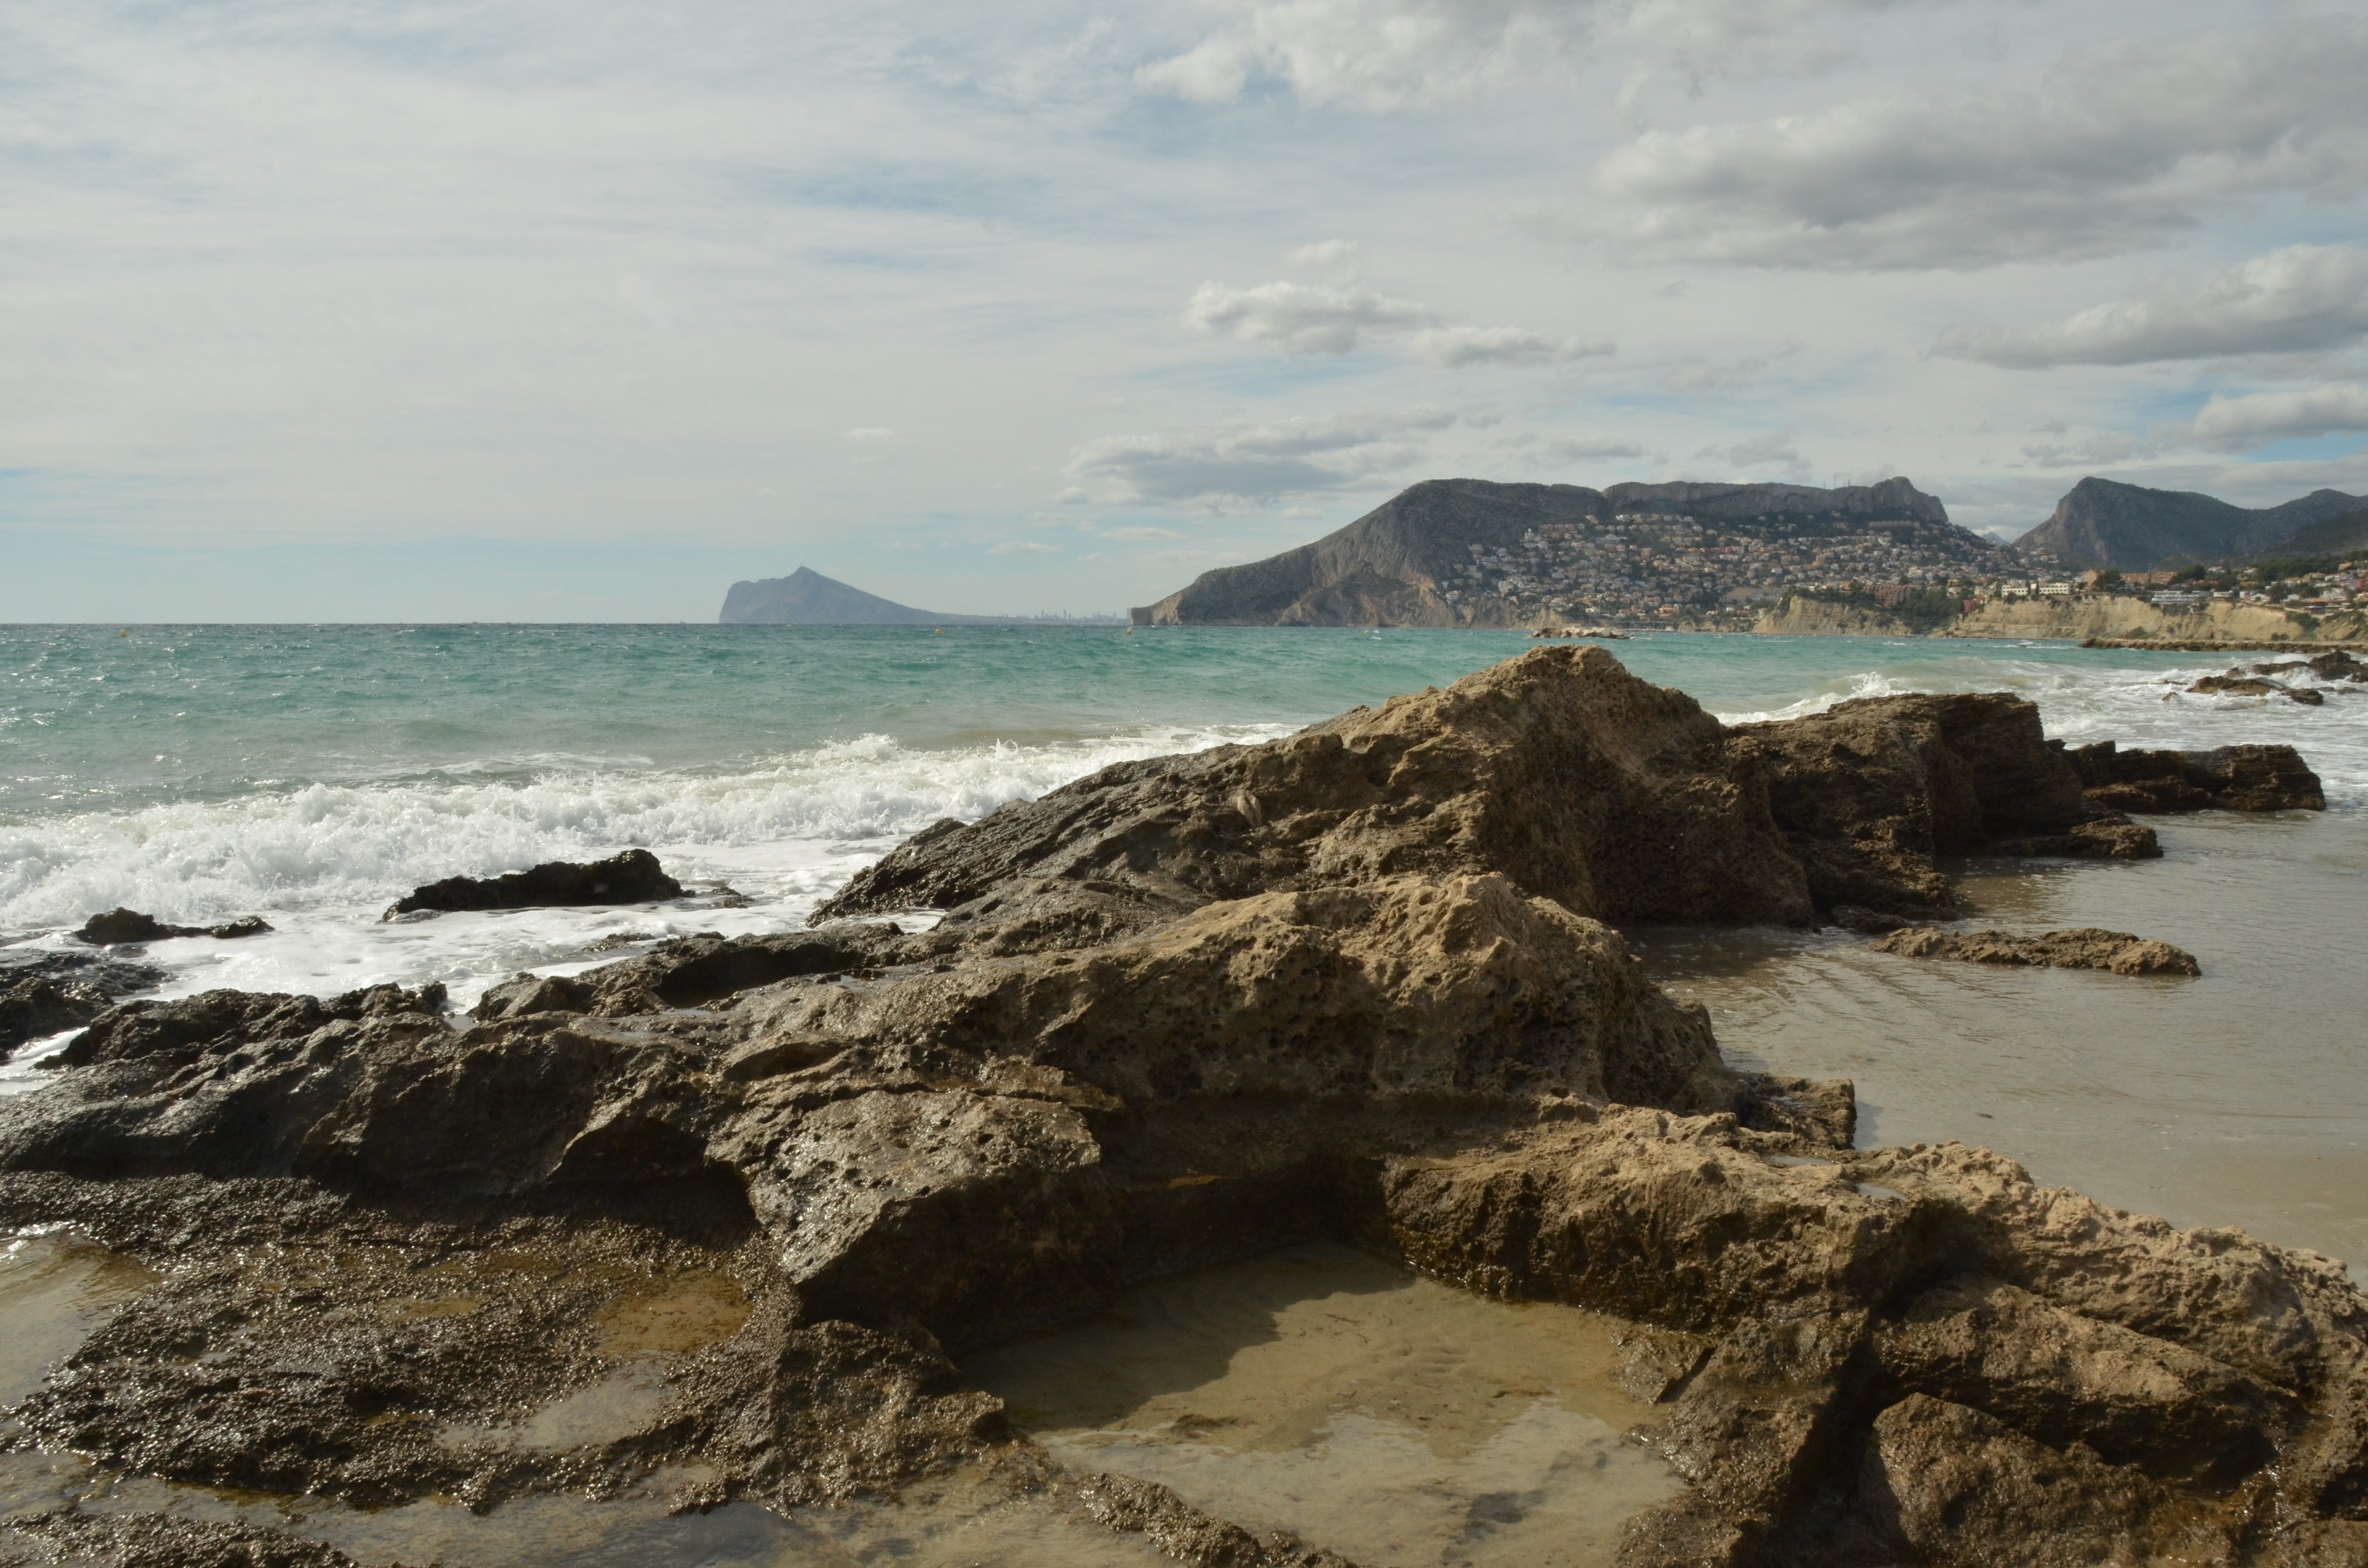
beach, landscape, sea, coast, sand, rock, ocean, shore, wave, cliff, cove, bay, terrain, material, body of water, spain, branding, cape, calp, wind wave